Bukit Rimau

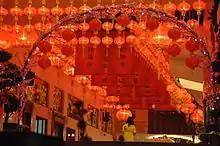
Bukit Rimau's Shah Alam Buddhist Society at night during the 2014 Chinese New Year celebrations

The Shah Alam Buddhist Society (SABS) is a major centre for Buddhism in the state. It is also a Wedding Registrar which is popular among Buddhist couples looking to get married.